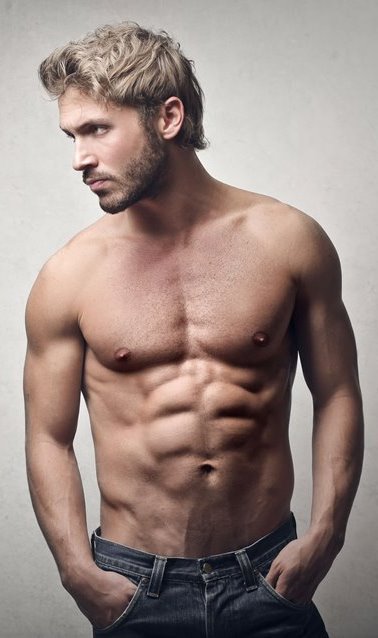
Gender: men